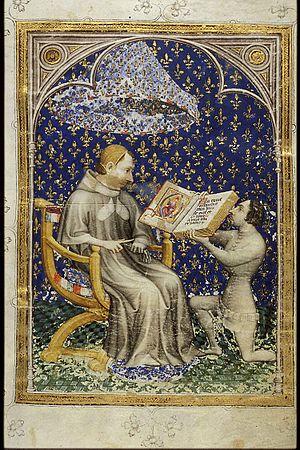
Hennequin de Bruges, connu également sous les noms de Jean de Bruges ou de Jean de Bondol est un peintre d'origine flamande actif entre 1368 et 1381 à Paris en tant que peintre du roi Charles V. On lui attribue quelques rares œuvres dont les cartons de la tapisserie de l'Apocalypse d'Angers.
L’enluminure gothique voit le jour en France et en Angleterre, dans les années 1160—1170, alors que les formes romanes restent dominantes en Allemagne jusqu'en 1300 environ. Pendant toute l'époque gothique, la France reste en tête des développements stylistiques de l'enluminure. Lors du passage du gothique tardif à la Renaissance, dans la seconde moitié du XVᵉ siècle, l'enluminure perd son rôle d'art majeur à la suite du développement de l’imprimerie.
La famille de Vaudetar ou Vaudétar est une famille anoblie possédant notamment le Vidame de Meaux et la seigneurie de Pouilly-le-Fort.
L'étude des origines et évolutions du costume fait surgir de multiples approches et interprétations. On considère généralement qu'il existe deux phases dans son histoire : la première correspond à la période dite du « costume impersonnel », des origines au XIVᵉ siècle. S'ouvre ensuite celle du costume dit « personnalisé ».